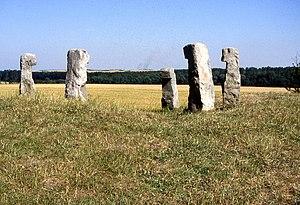
L'histoire du territoire que recouvrait le Nord-Pas-de-Calais, ancienne région administrative française qui a regroupé de 1955 à 2015 les départements du Nord et du Pas-de-Calais, fut longtemps commune avec l'histoire de la Belgique, celle d'une terre qui « pendant près de mille ans servit de champ de bataille à toute l'Europe » et fut disputée depuis la Guerre des Gaules ; à l'époque des invasions barbares, les Francs saliens s'y établirent, et elle fut le berceau de la dynastie mérovingienne.